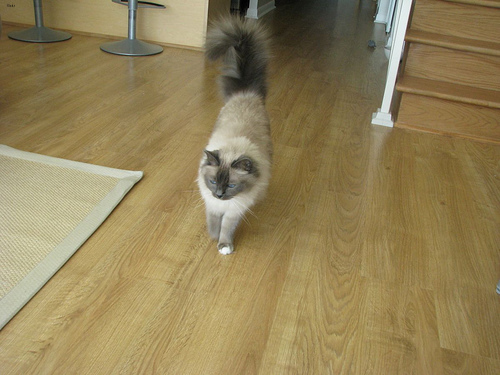
Breed: birman